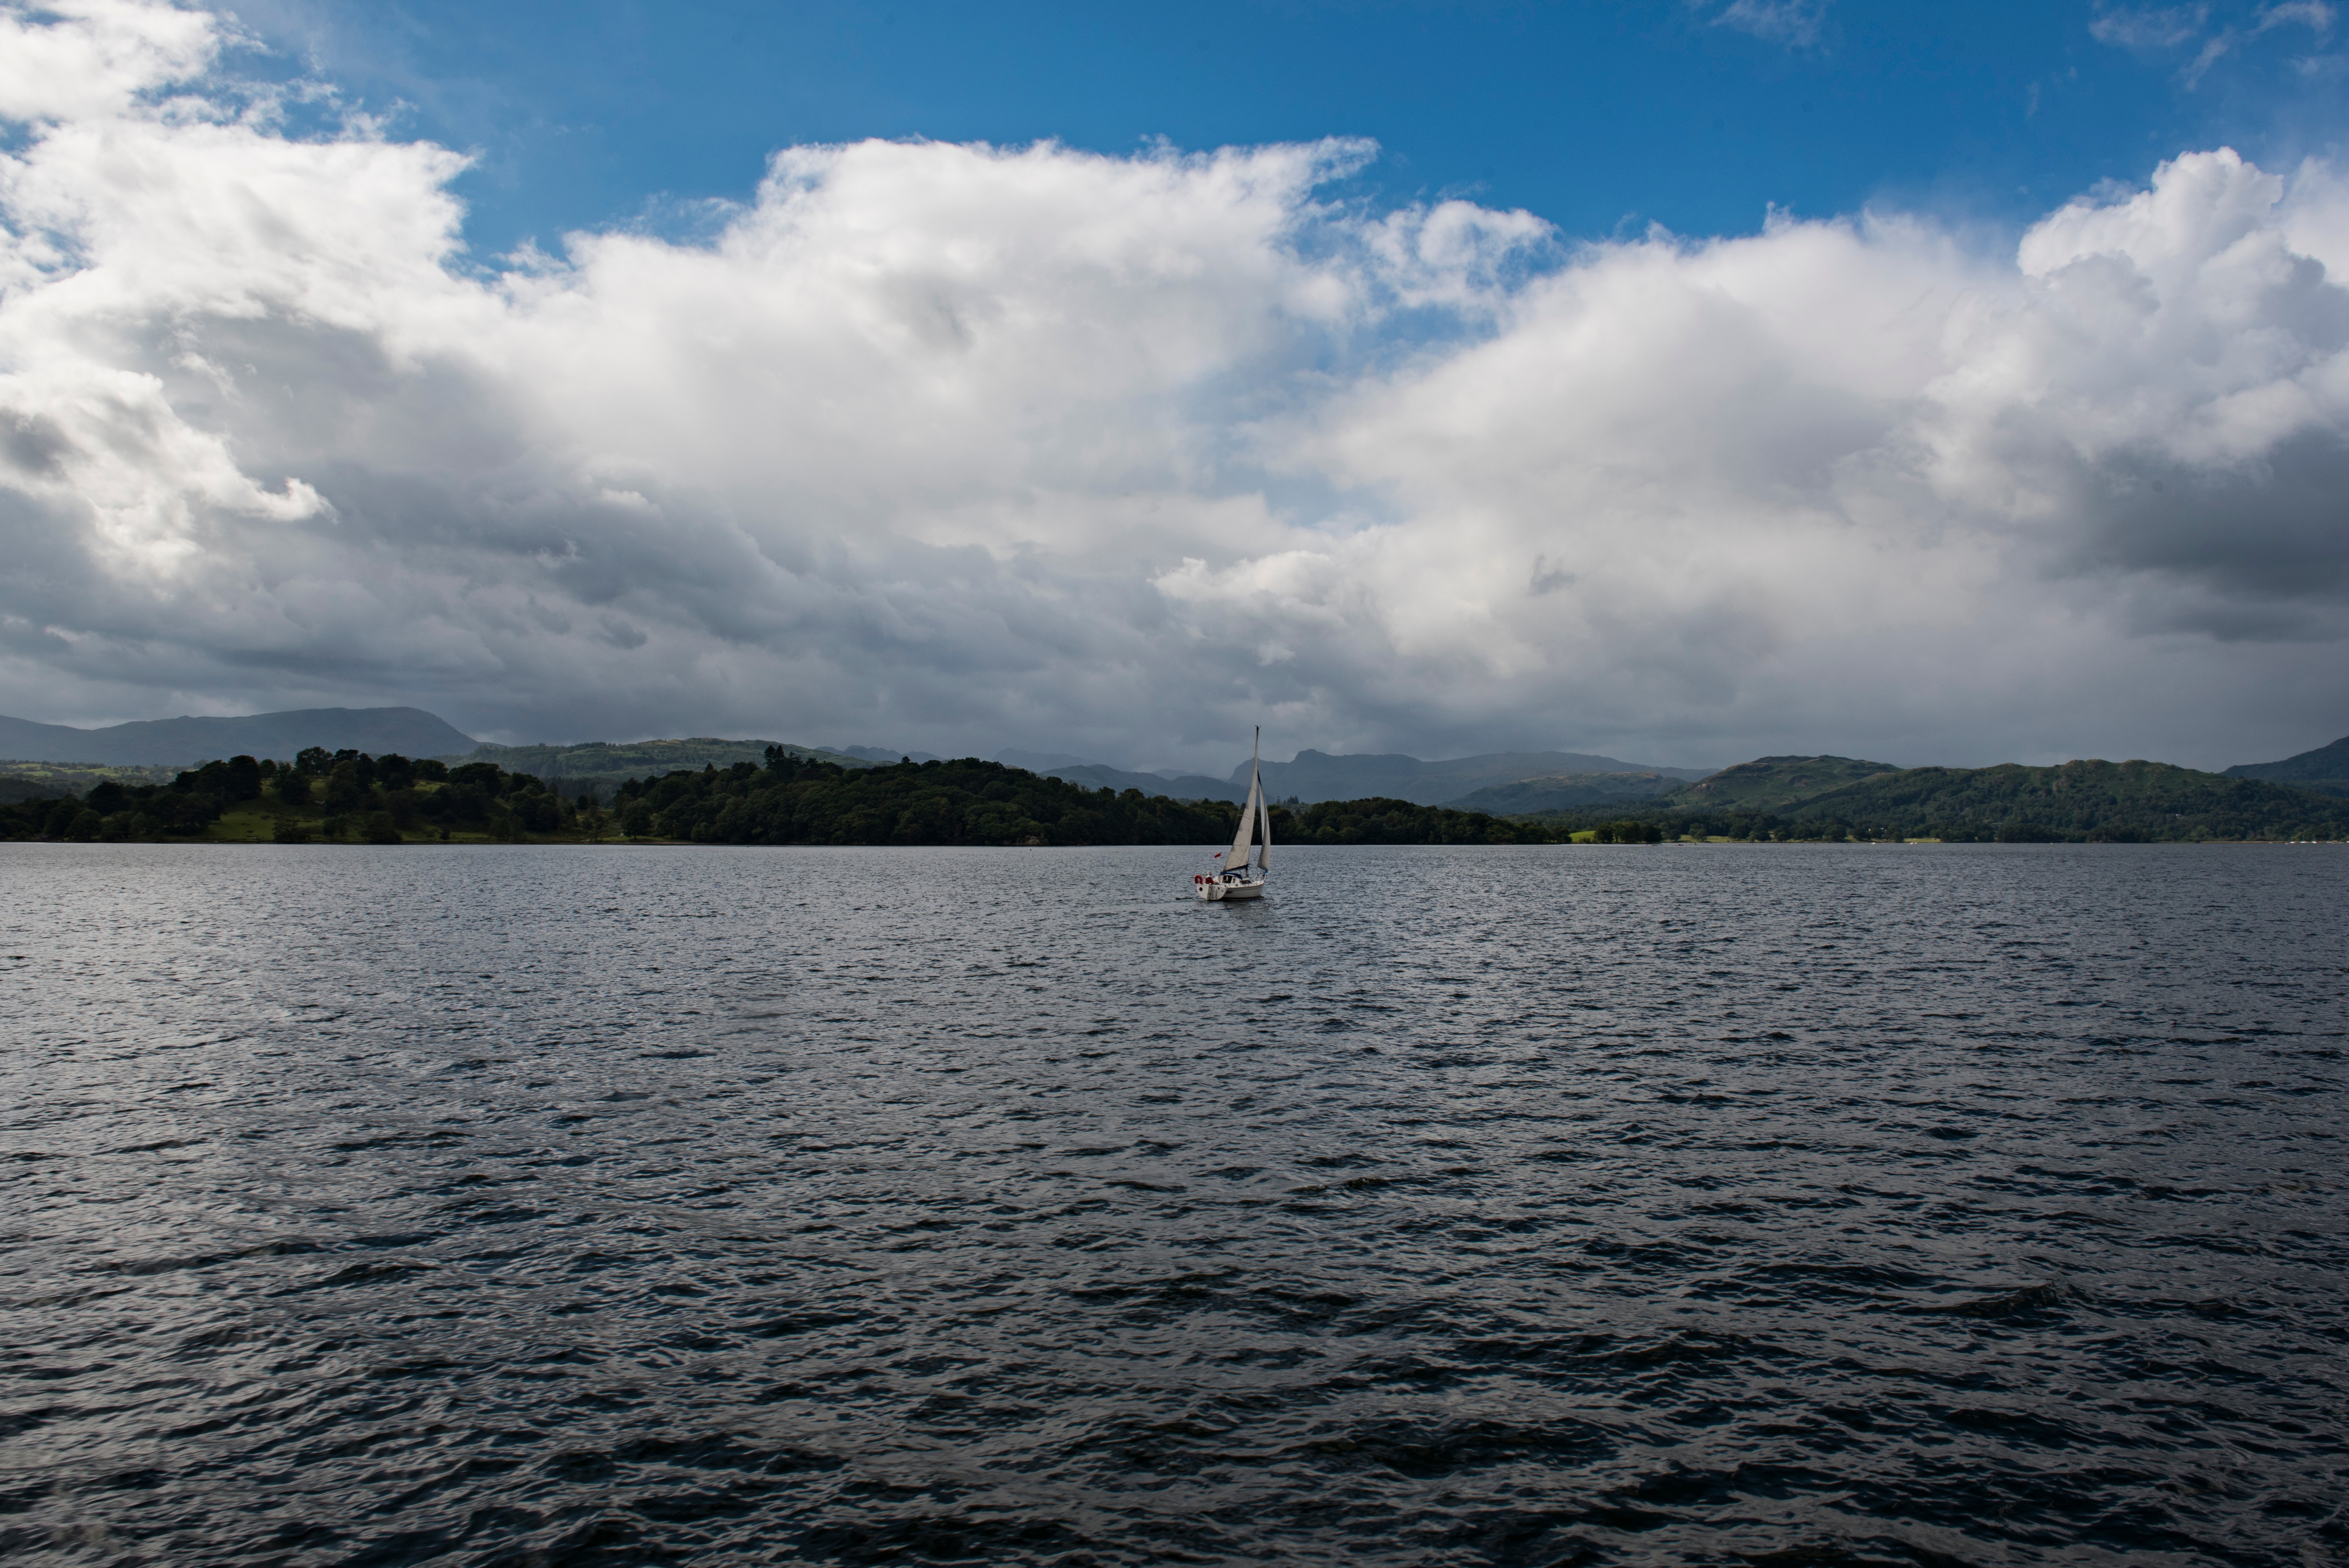
sea, water, horizon, cloud, boat, lake, vehicle, bay, reservoir, body of water, boating, loch